Anne Catherine Emmerich

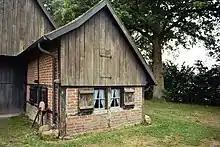
The preserved birth house of Anne Catherine Emmerich in Coesfeld-Flamschen.

Emmerich was born into a family of impoverished farmers and had nine brothers and sisters. The family's surname was derived from an ancestral town. From an early age, she helped with the house and farm work. Her schooling was rather brief, but all those who knew her noticed that she felt drawn to prayer from an early age. At twelve, she started to work at a large farm in the vicinity for three years and later learned to be a seamstress and worked as such for several years.